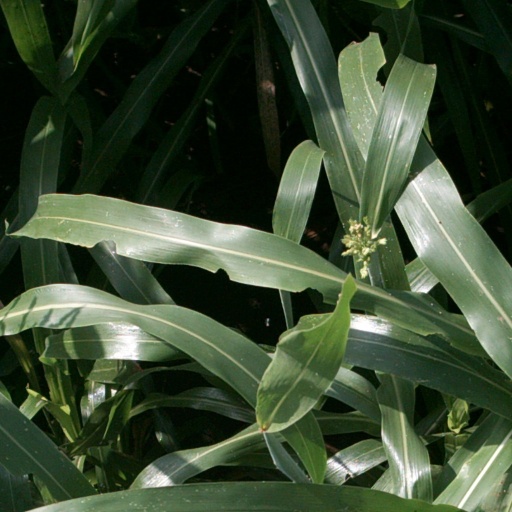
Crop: sorghum